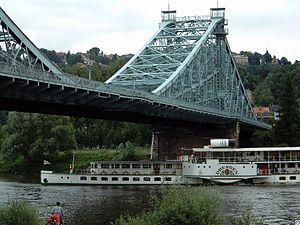
L'Elbe est un fleuve d'Europe centrale qui prend sa source en Tchéquie dans les monts des Géants et, après un parcours situé en majeure partie en Allemagne, se jette dans la mer du Nord par un long estuaire d'une centaine de kilomètres sur lequel se trouve Hambourg, premier port d'Allemagne. La longueur de ce fleuve est de 1 091 kilomètres.
Blaues Wunder ou das blaue Wunder est le nom populaire du pont de Loschwitz, à Dresde, Saxe, Allemagne, ouvert en 1893. Ce pont sur l'Elbe, appelé officiellement König-Albert-Brücke jusqu'en 1912, relie entre eux les quartiers résidentiels de Blasewitz et de Loschwitz.